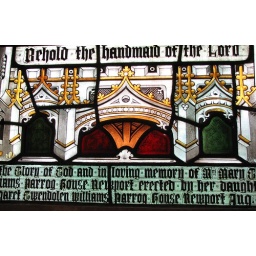
Stained glass window in St Mary's